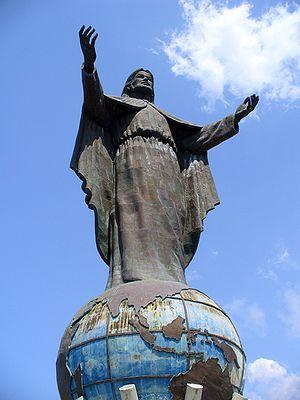
Cet article recense les statues les plus hautes actuellement érigées.
Cristo Rei est une statue du Christ Roi de 27 mètres de hauteur à Dili, au Timor oriental.